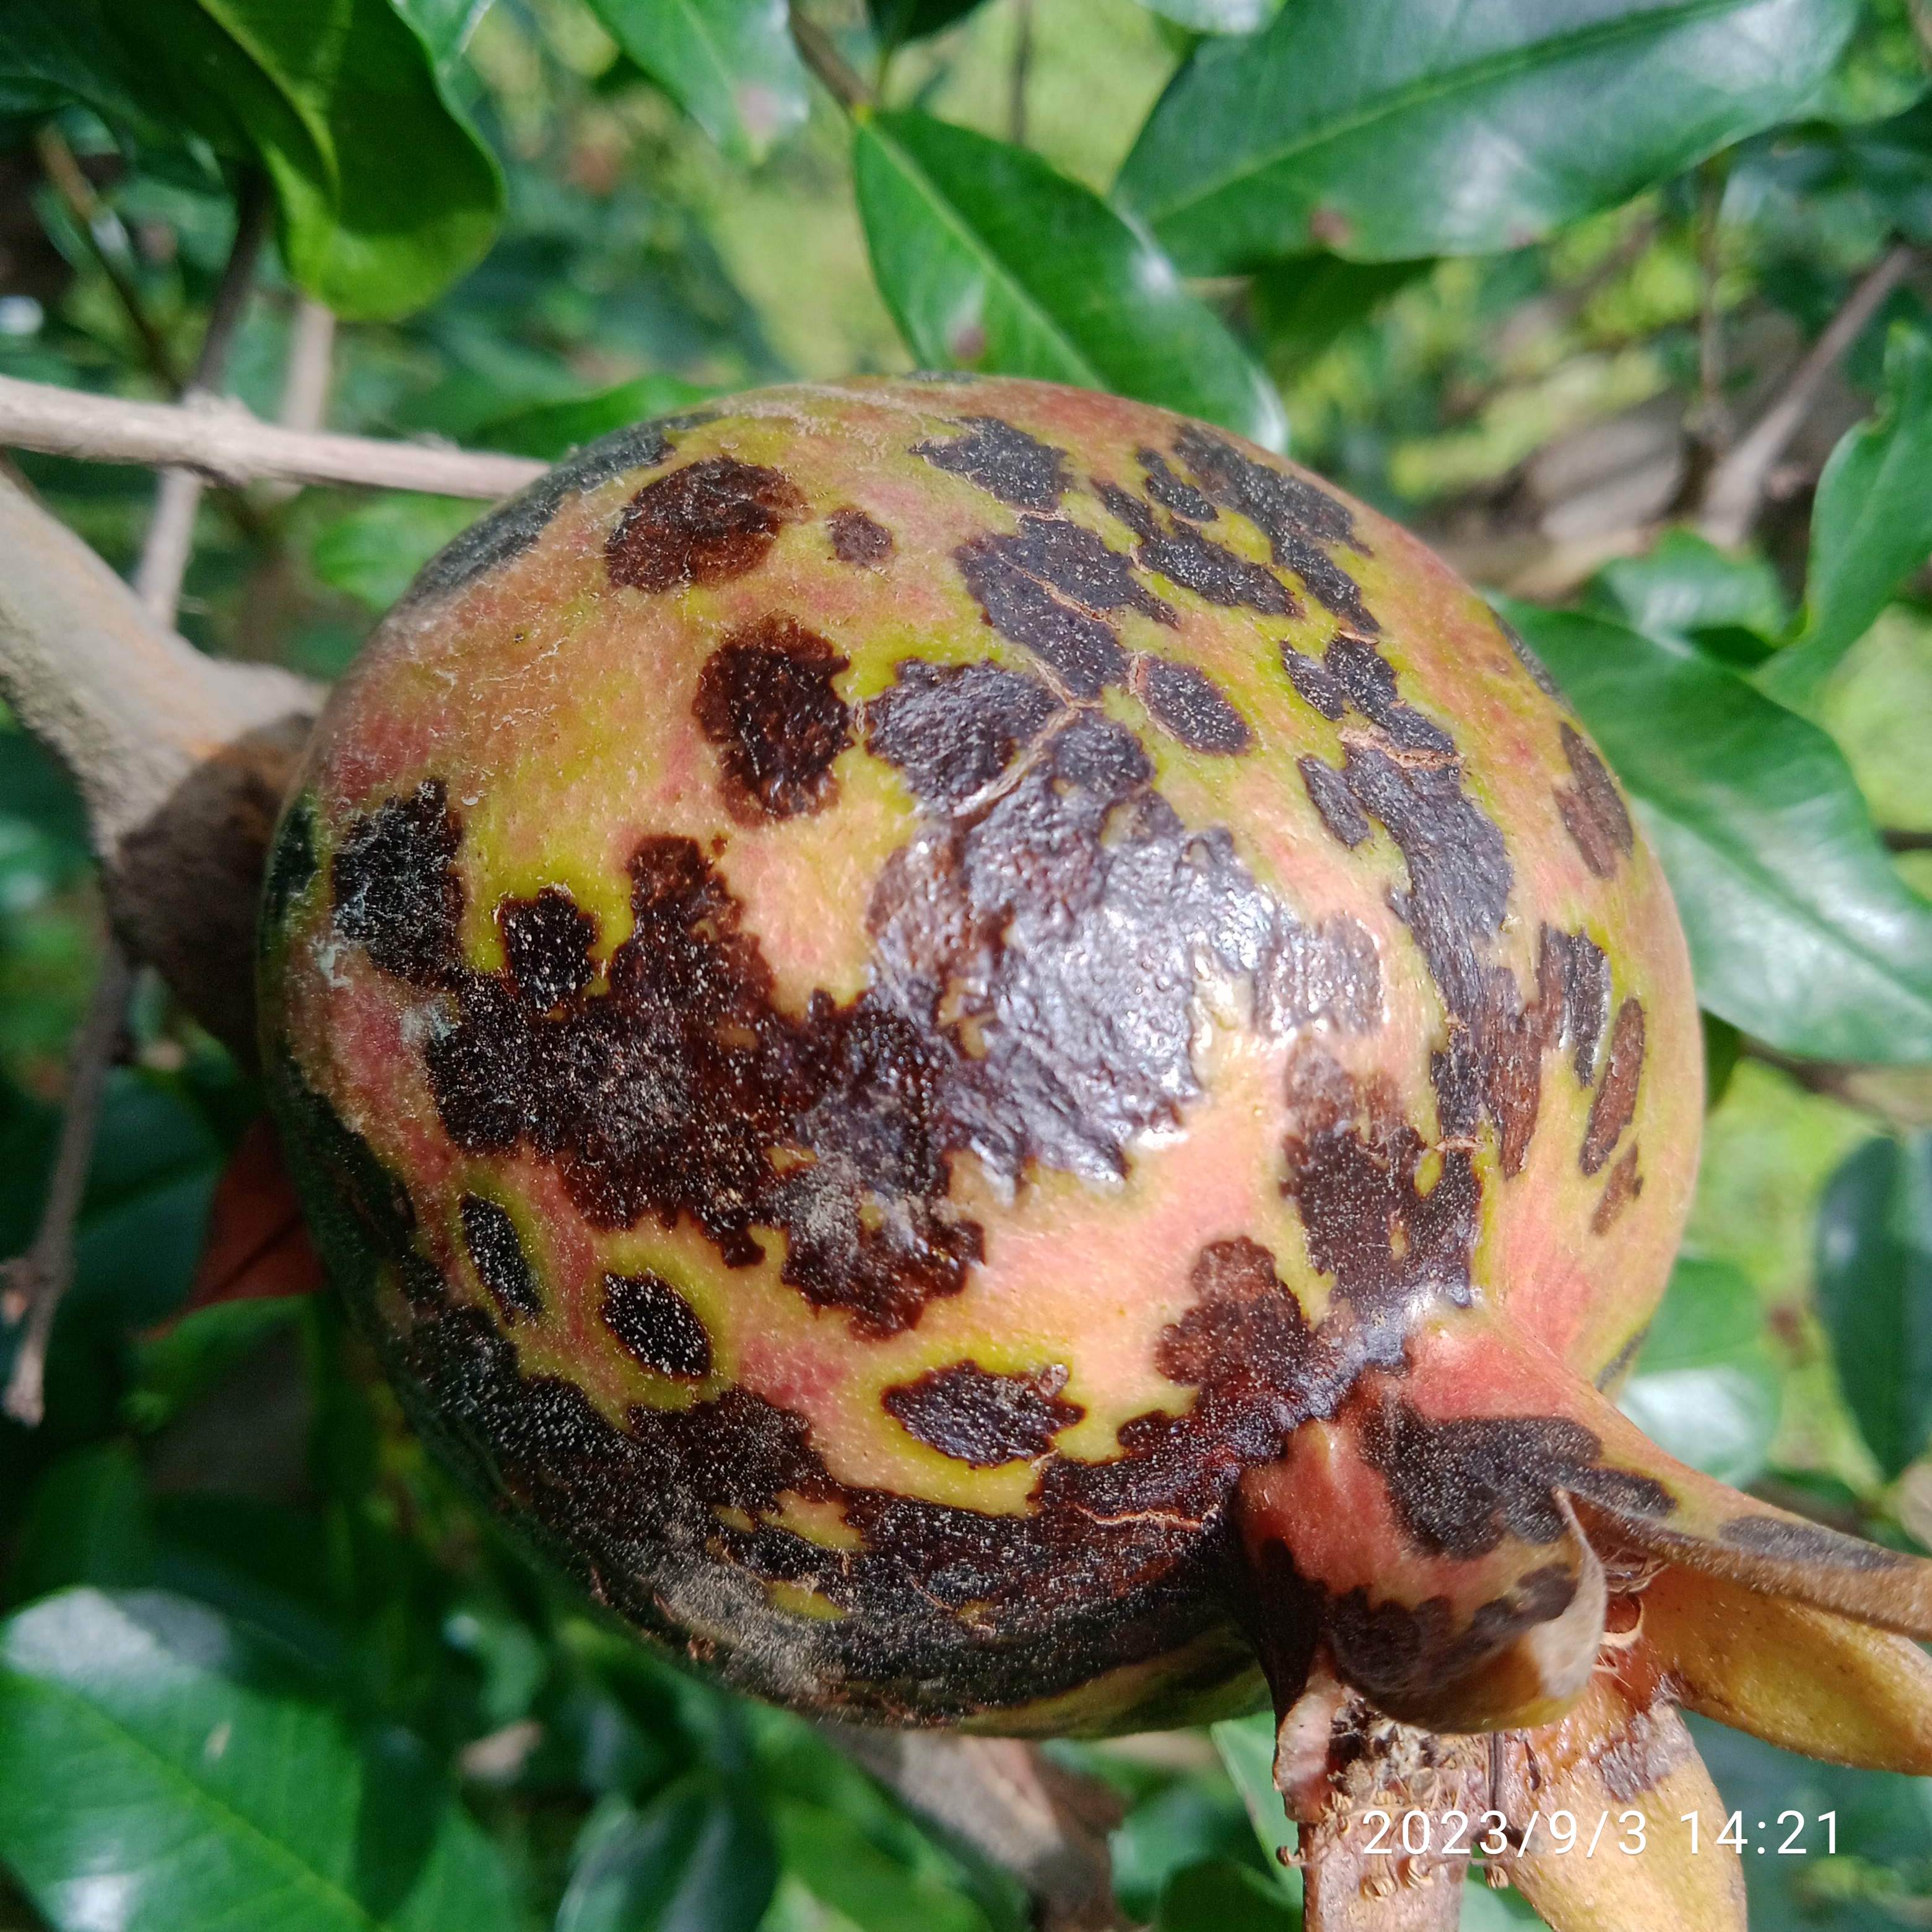
Label: Anthracnose